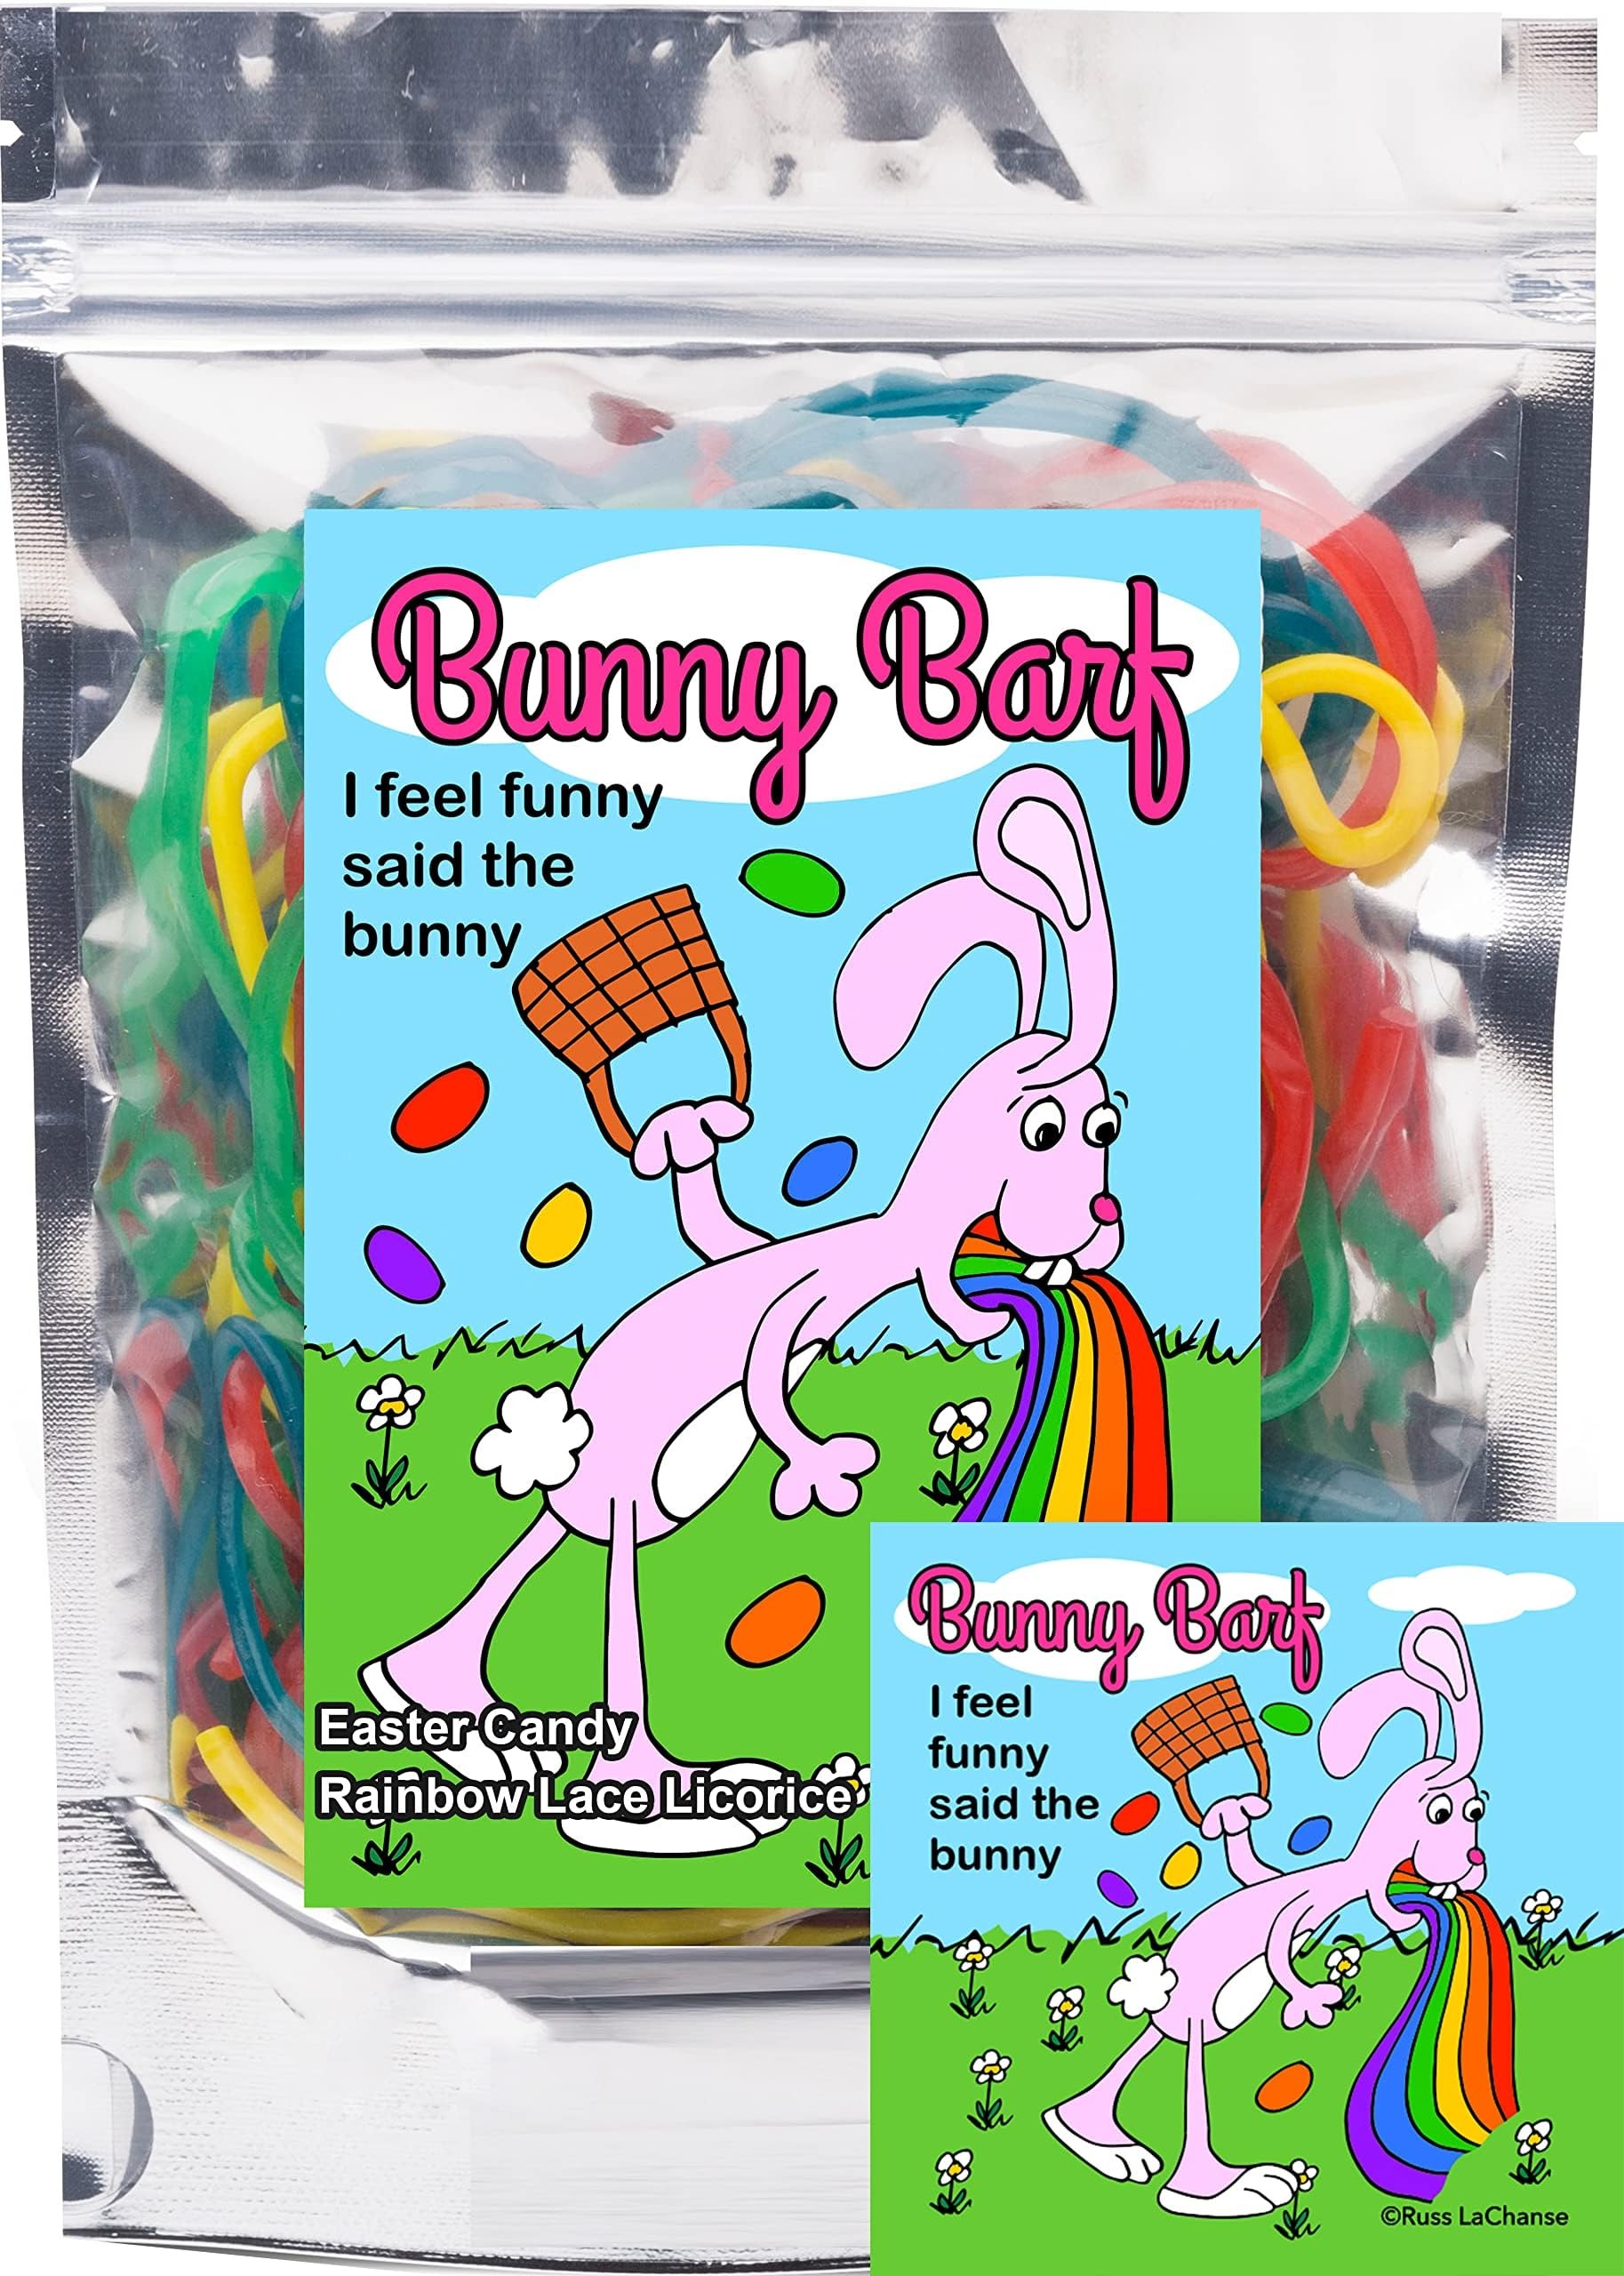
Item Name: Bunny Barf Rainbow Lace Licorice Funny Unique Easter Basket Stuffer Gag Gift Candy for Birthday Girls, Boys and Teens (5.5 Ounces)
Bullet Point 1: PERFECT GIFT Surprise your little Easter lover with the most flavorsome and silly gift ever. Easter Bunny Barf rainbow lace licorice is guaranteed to make anyone’s day. This ironic gift for Easter Basket Candy is guaranteed to make your little one smile!
Bullet Point 2: HILARIOUS CANDY GAG GIFT for Easter Lover birthdays, April Fool’s Day, Easter Baskets, Egg Hunts, Easter brunch and more. Show your support of Easter, Easter Candy Gifts and Candy filled Easter eggs.
Bullet Point 3: MOUTH-WATERING FLAVOR The perfect Easter themed party candy snack for baskets, candy box and candy filled eggs. Bite into rainbow lace licorice and explore the tasty fruitiness hidden inside. Its soft texture and lace licorice sweet-tart taste is bound to make you grab another packet.
Bullet Point 4: EASTER MERCHANDISE ALTERNATIVE: Do they already have evFry Chocolate Bunny, Easter Egg Filler, Funny Easter Bunny books, Hoppy Easter design t-shirt, hoodies and hats in the universe? Give Easter Buny Barf and their collection will be complete!
Bullet Point 5: OPTIMAL SATISFACTION We take pride in our funny unique candy products, which is why our main focus is on customer satisfaction. This Easter candy is guaranteed to be fresh in sealed package. Your boyfriend, dad, mom, teen, daughter, or son will love a 5.5 oz bag of rainbow lace licorice candy!
Product Description: <p>Everyone will laugh over the silliest idea of receiving barf for a present! </p> <p>Each sealed bag contains: </p> <p>- 3 serving sizes of delicious rainbow lace (Strawberry - Apple - Blue Raspberry and Tutti Frutti) licorice. But that’s not all!<br><br> - Each bag contains (1) sticker!</p> <p>You won't find a more fun and silly present to give to a loved one, friend or client that they'll never forget. </p> <p>Click the buy button and order your Bunny Barf today! </p> <p>Bunny Barf is a unique gift for Birthdays, Father's or Mother's Day or even an April Fools' Surprise. It's perfect for Birthday party favor and Showers. Bunny Barf makes a great Easter Basket Stuffer, silly stocking stuffer, white elephant, gift exchange item, Hanukkah or Christmas present. </p> <p>ORDER NOW WITH OUR 100% RISK FREE MONEY BACK GUARANTEE! GET IT WHILE SUPPLIES LAST! </p>
Value: 5.5
Unit: Ounce

Price: 13.99